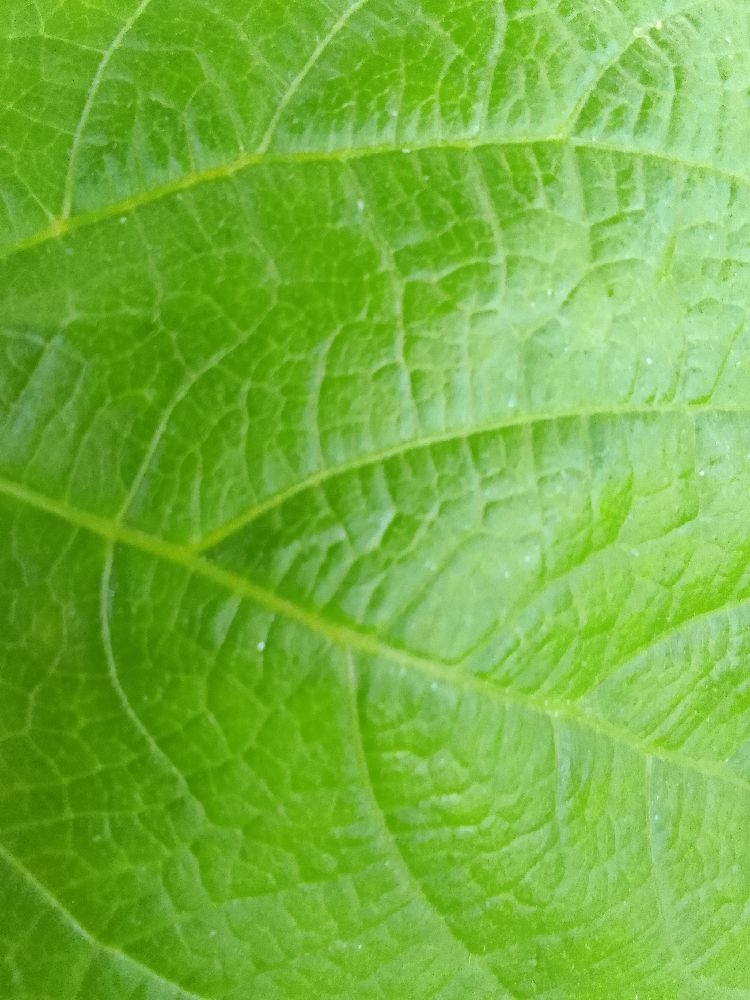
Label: healthy